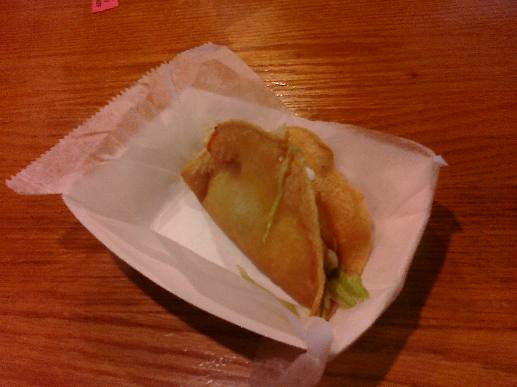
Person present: No